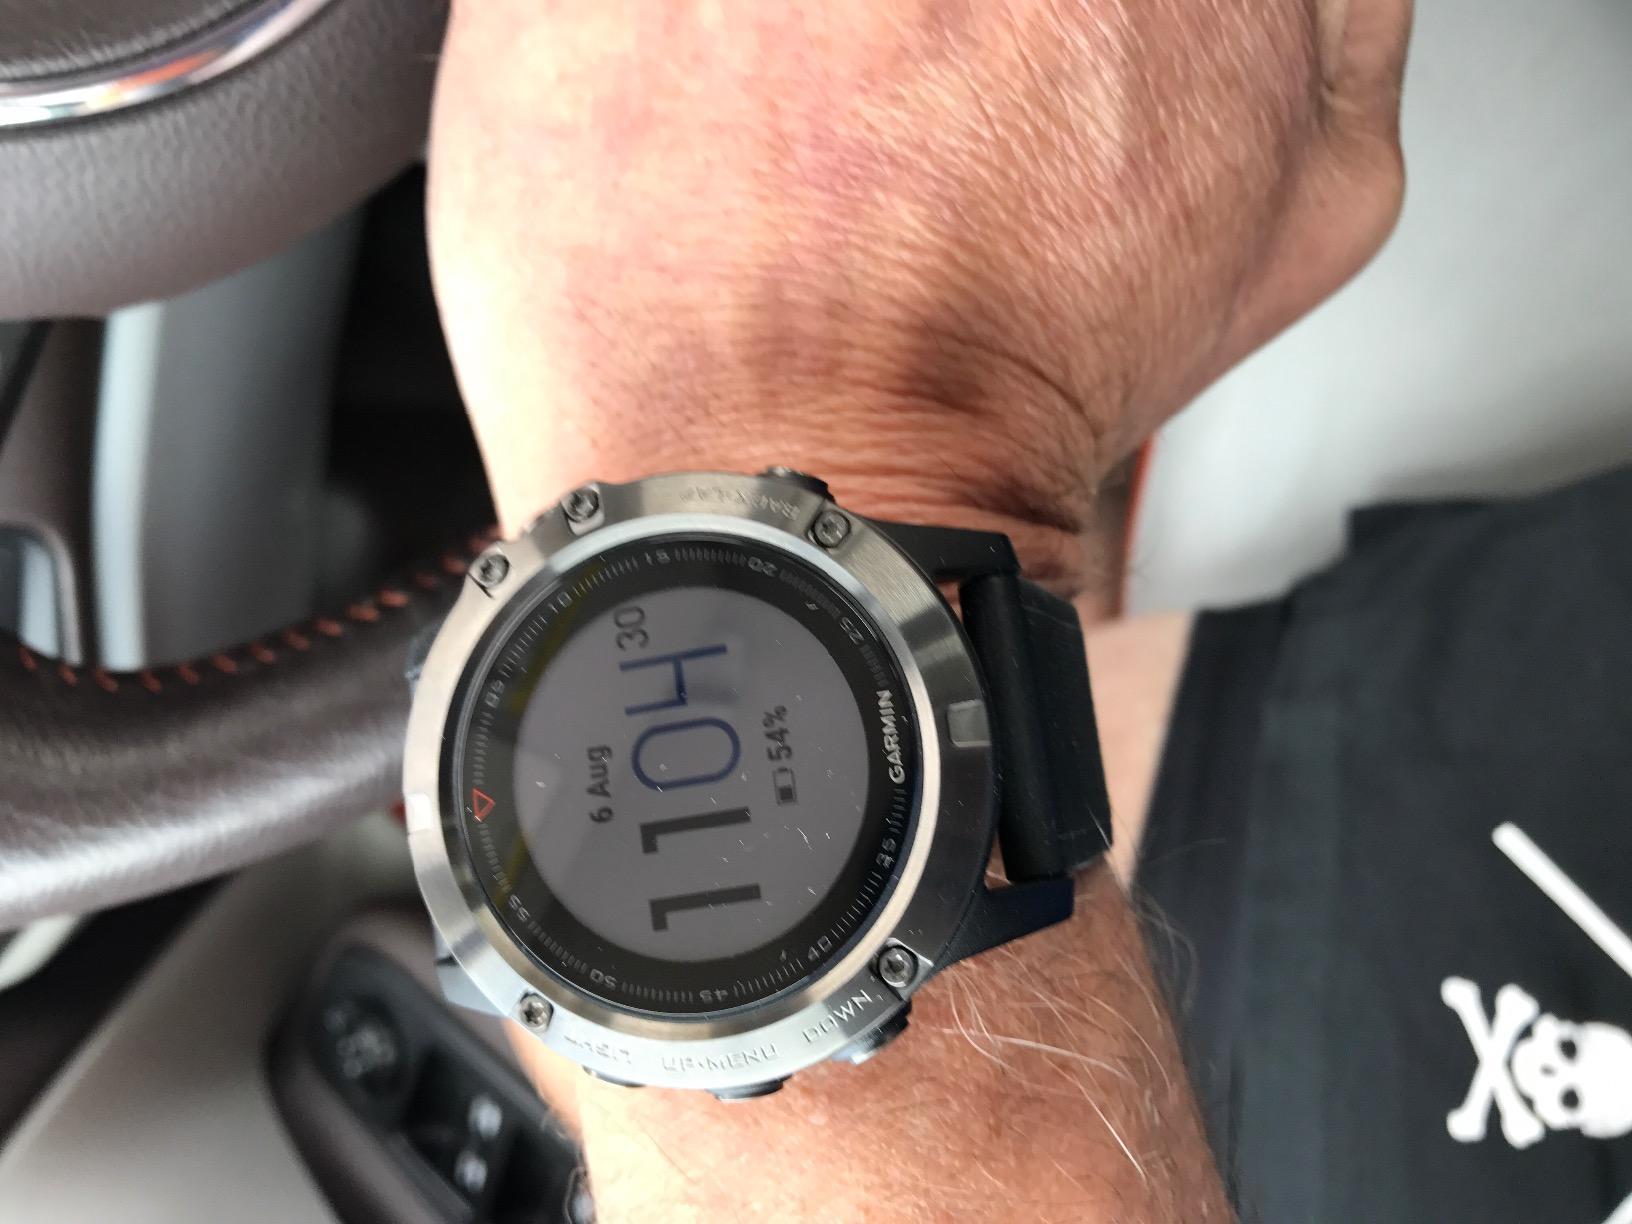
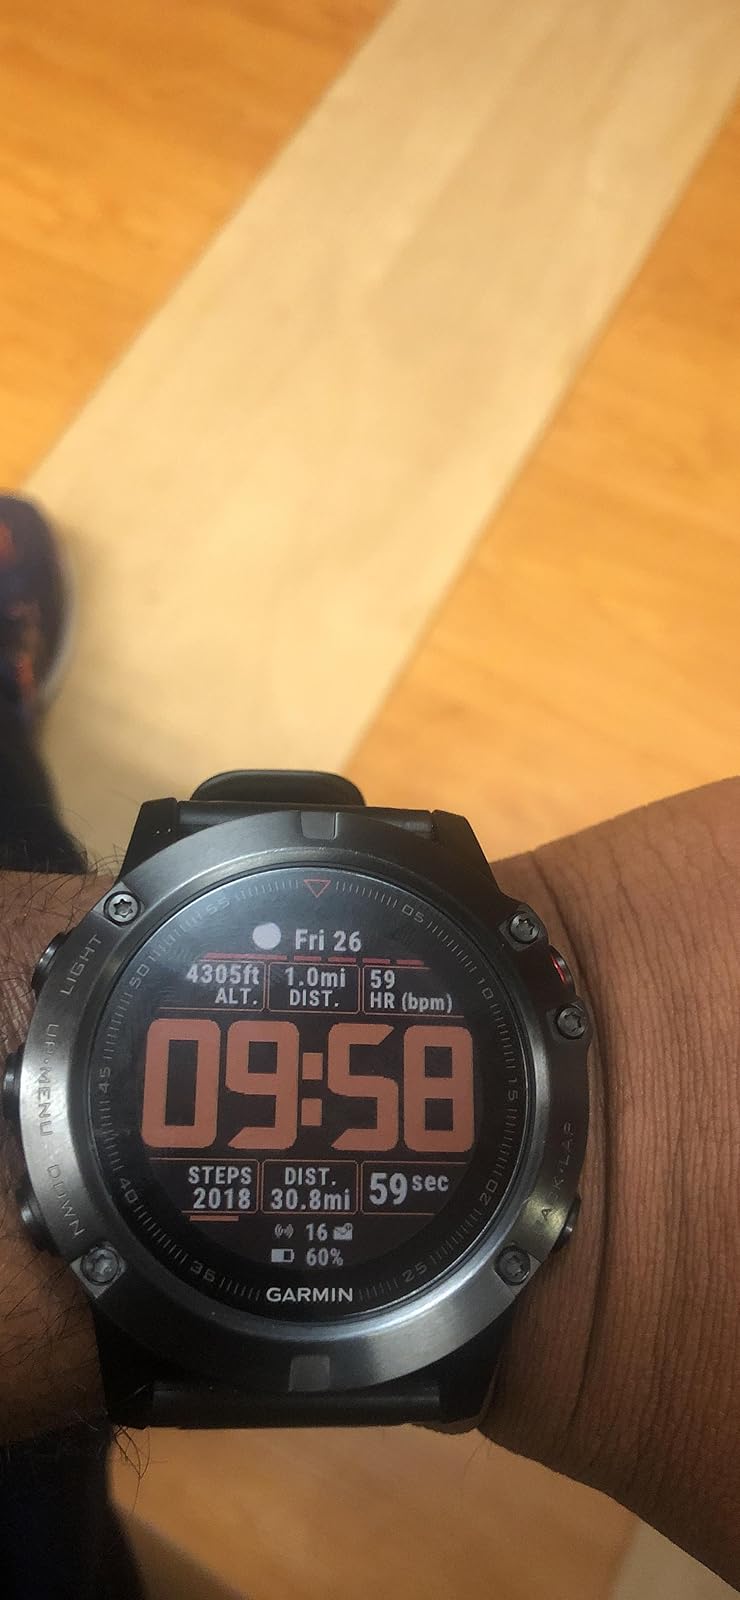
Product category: smartwatch
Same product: yes